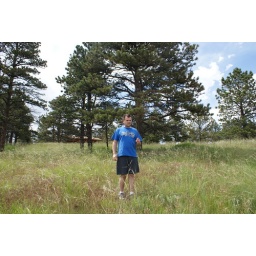
brad is standing and or playing in the grass (6)